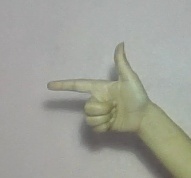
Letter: yaa